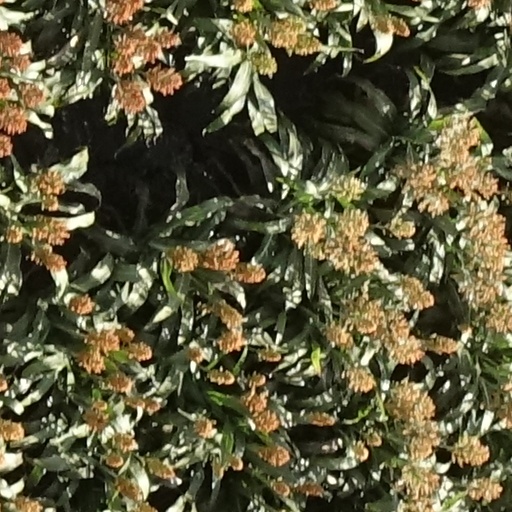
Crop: sorghum